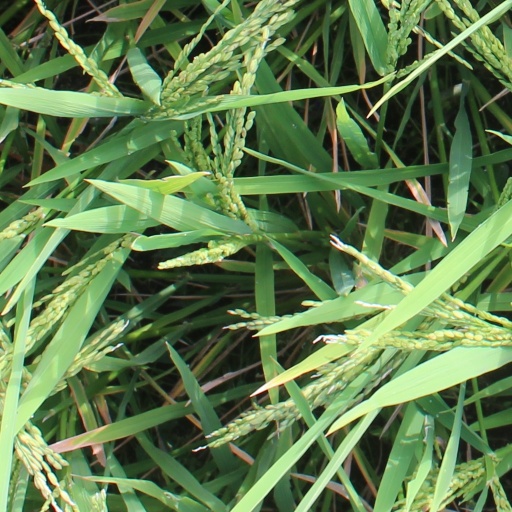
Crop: rice